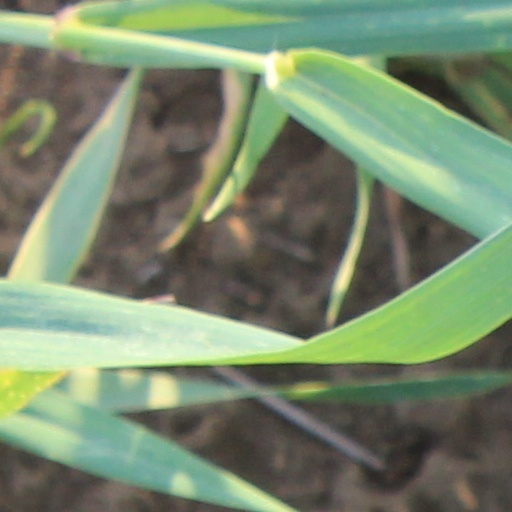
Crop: wheat